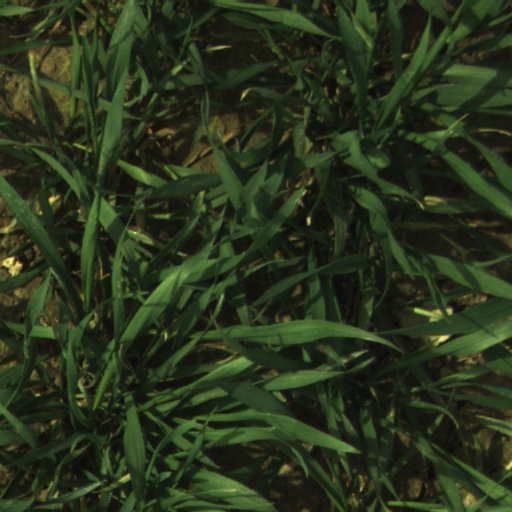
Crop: wheat